2006 Metro Manila Film Festival

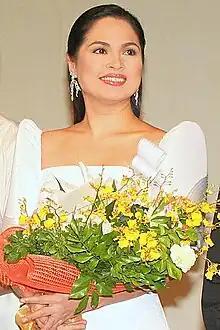
Judy Ann Santos, Best Actress winner

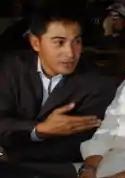
Cesar Montano, Best Actor winner

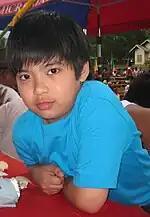
Nash Aguas, Best Child Performer winner

Octoarts Films and M-Zet Production's "" was declared the Best Picture after festival organizers changed the criteria for the award by giving more weight to "commercial appeal". As it was the only prize that the film won, the decision to let the film receive it becomes the subject of yet another controversy at the festival. Movie producer Star Cinema made a protest to the MMDA and wrote to then MMFF chairman Bayani Fernando, claiming that the movie "Kasal, Kasali, Kasalo" should have won Best Picture because it topped the final box office.